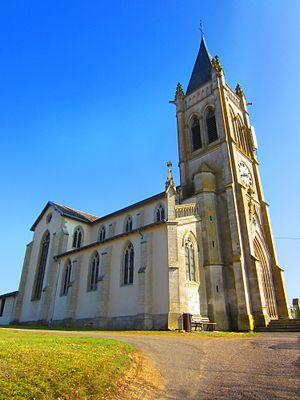
Eglise Pannes
Pannes est une commune française située dans le département de Meurthe-et-Moselle en région Grand Est.